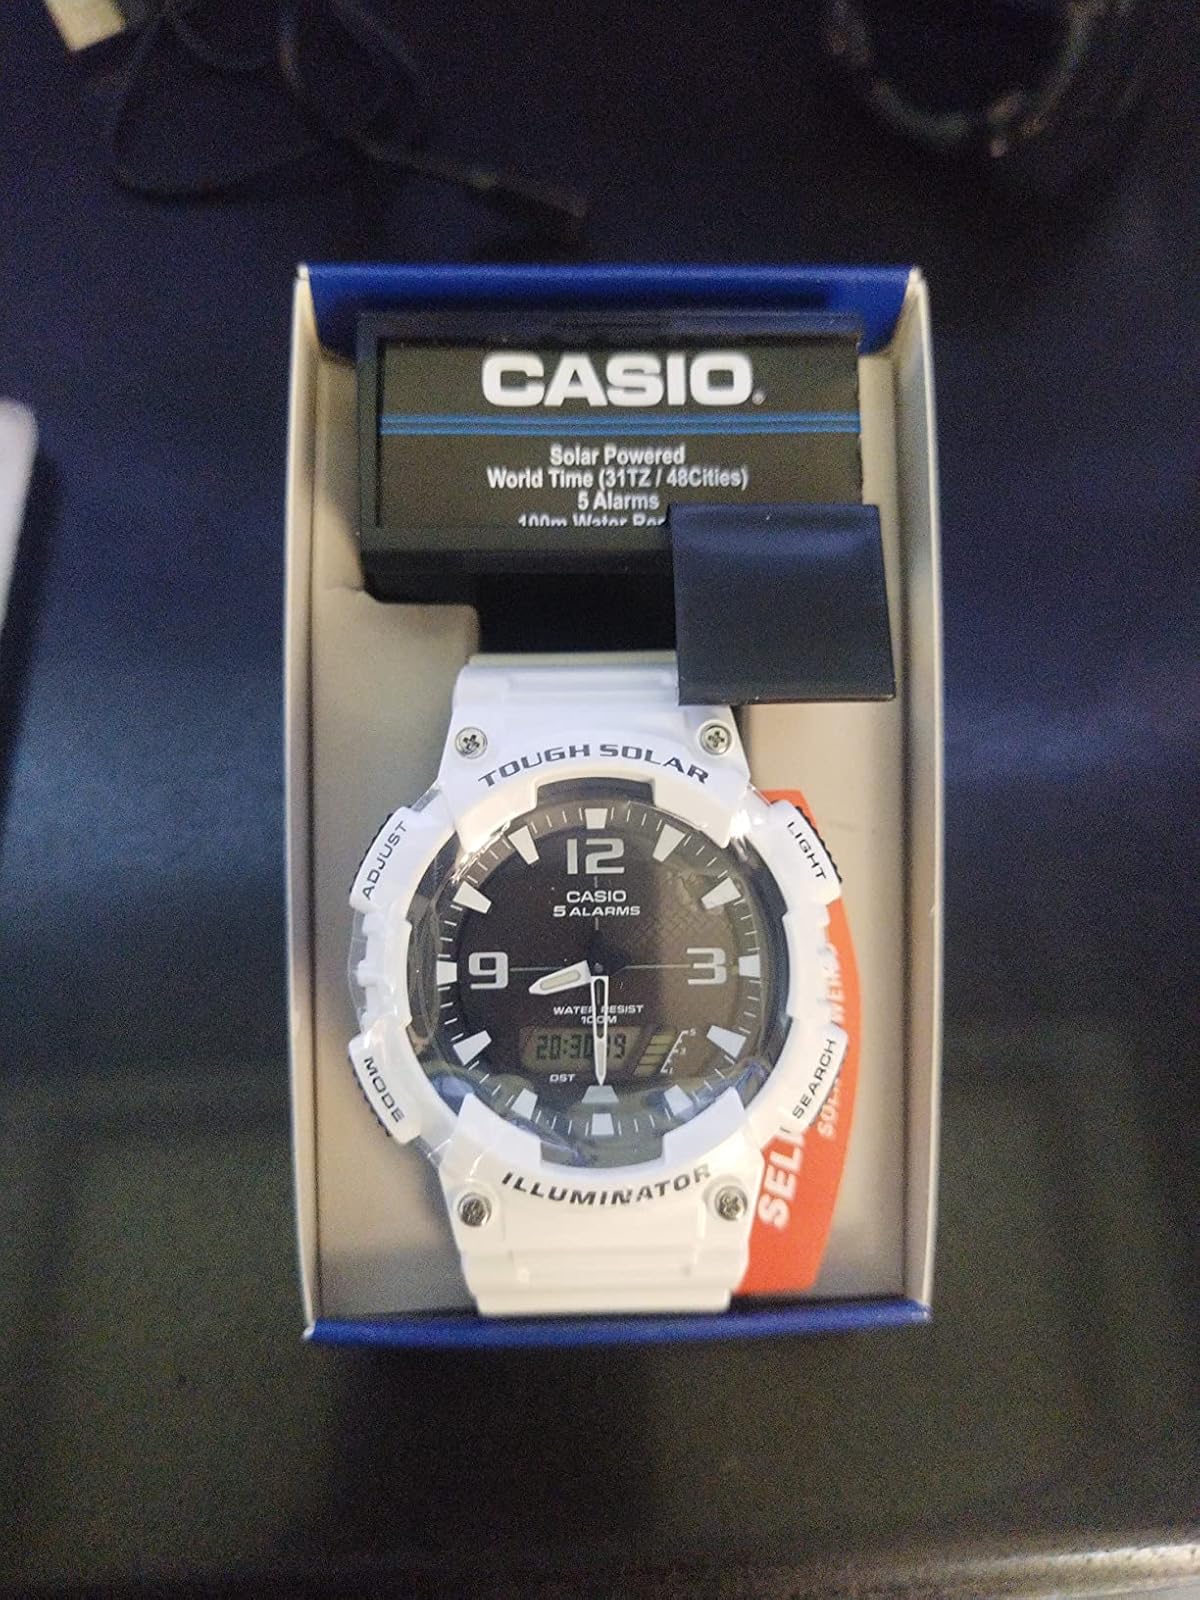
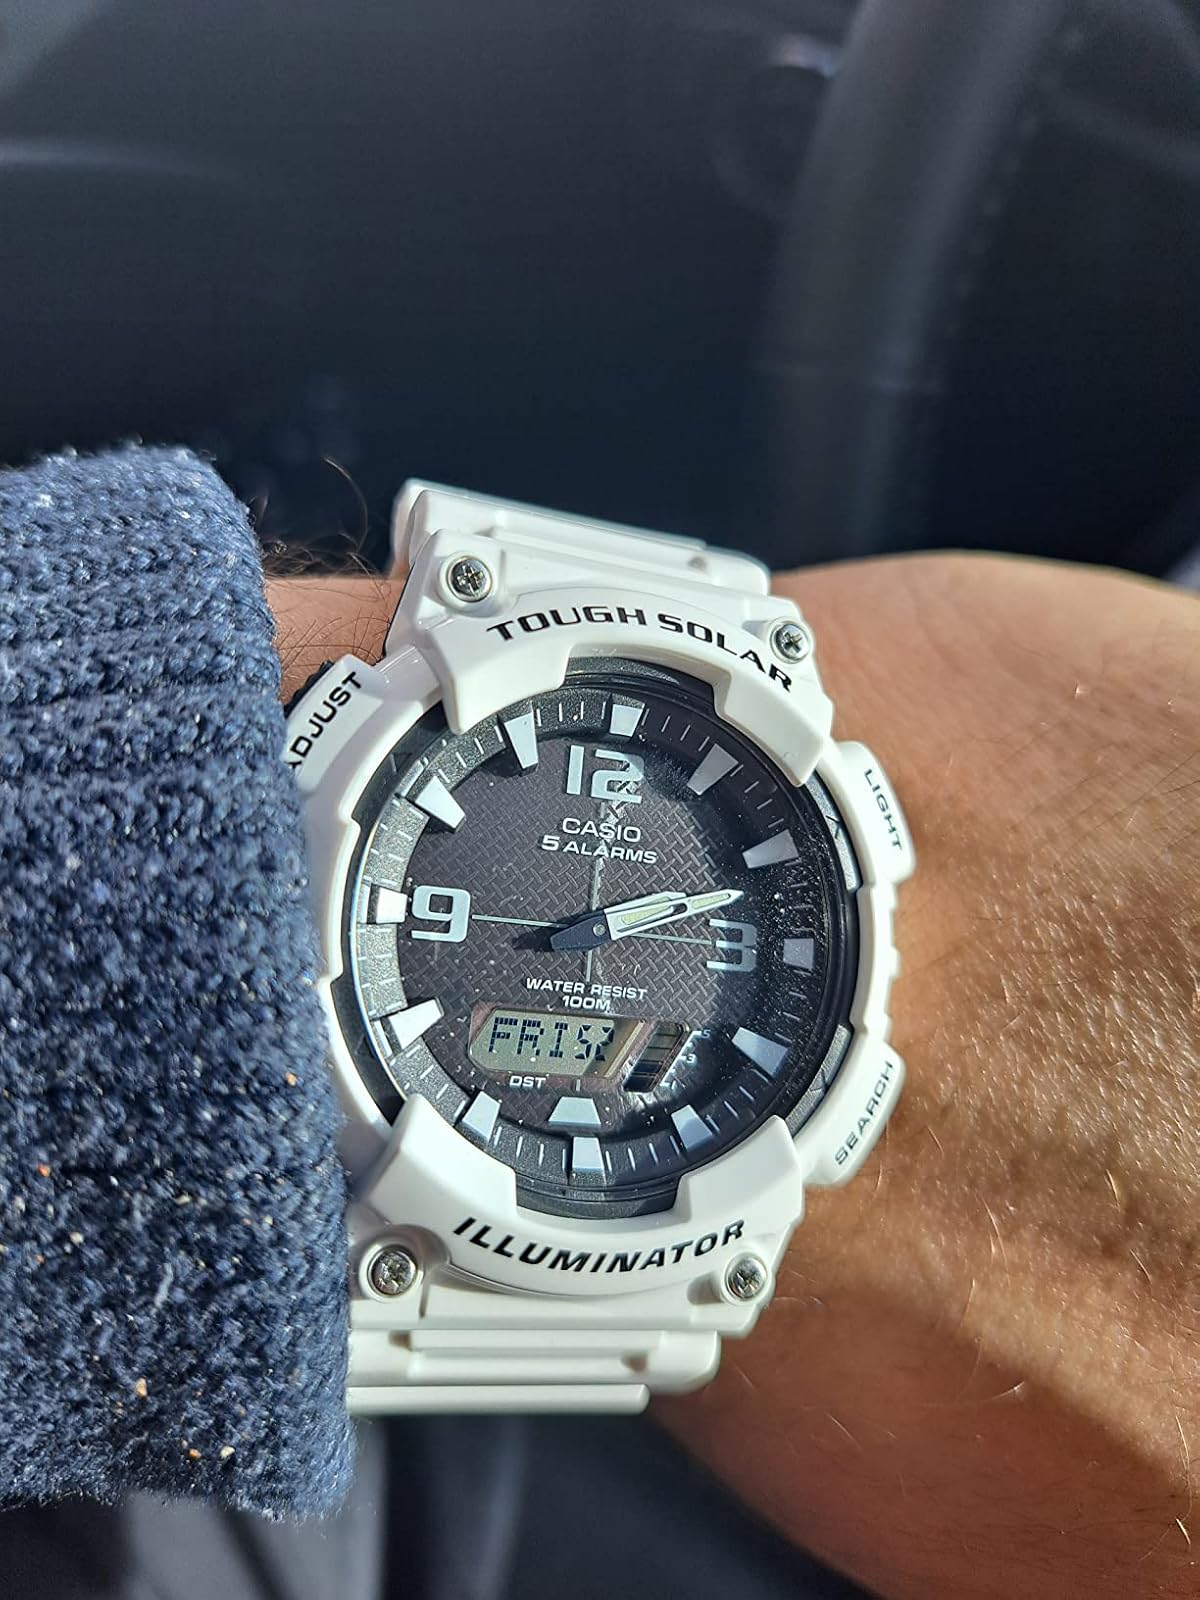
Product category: accessories_watch
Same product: yes